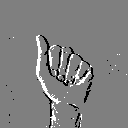
ASL letter: a